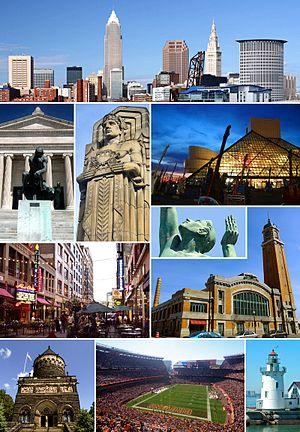
Cleveland est une ville du Midwest des États-Unis située sur la rive sud du lac Érié, dans l'État de l'Ohio.